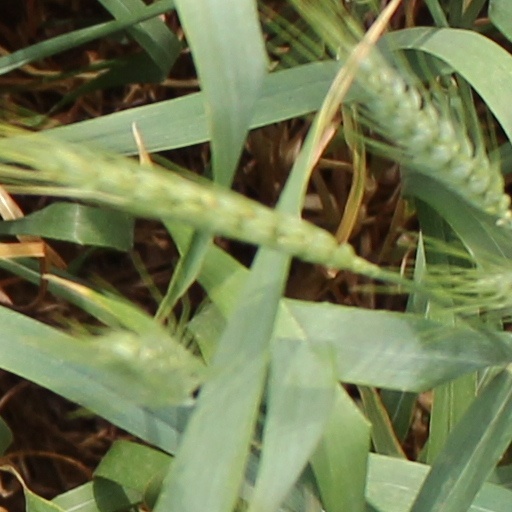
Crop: wheat